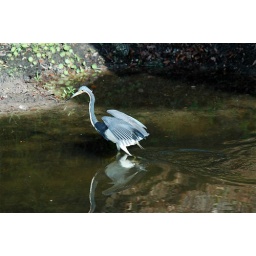
I see the tri colors do this a lot. It either scares the fish or helps him see below the water